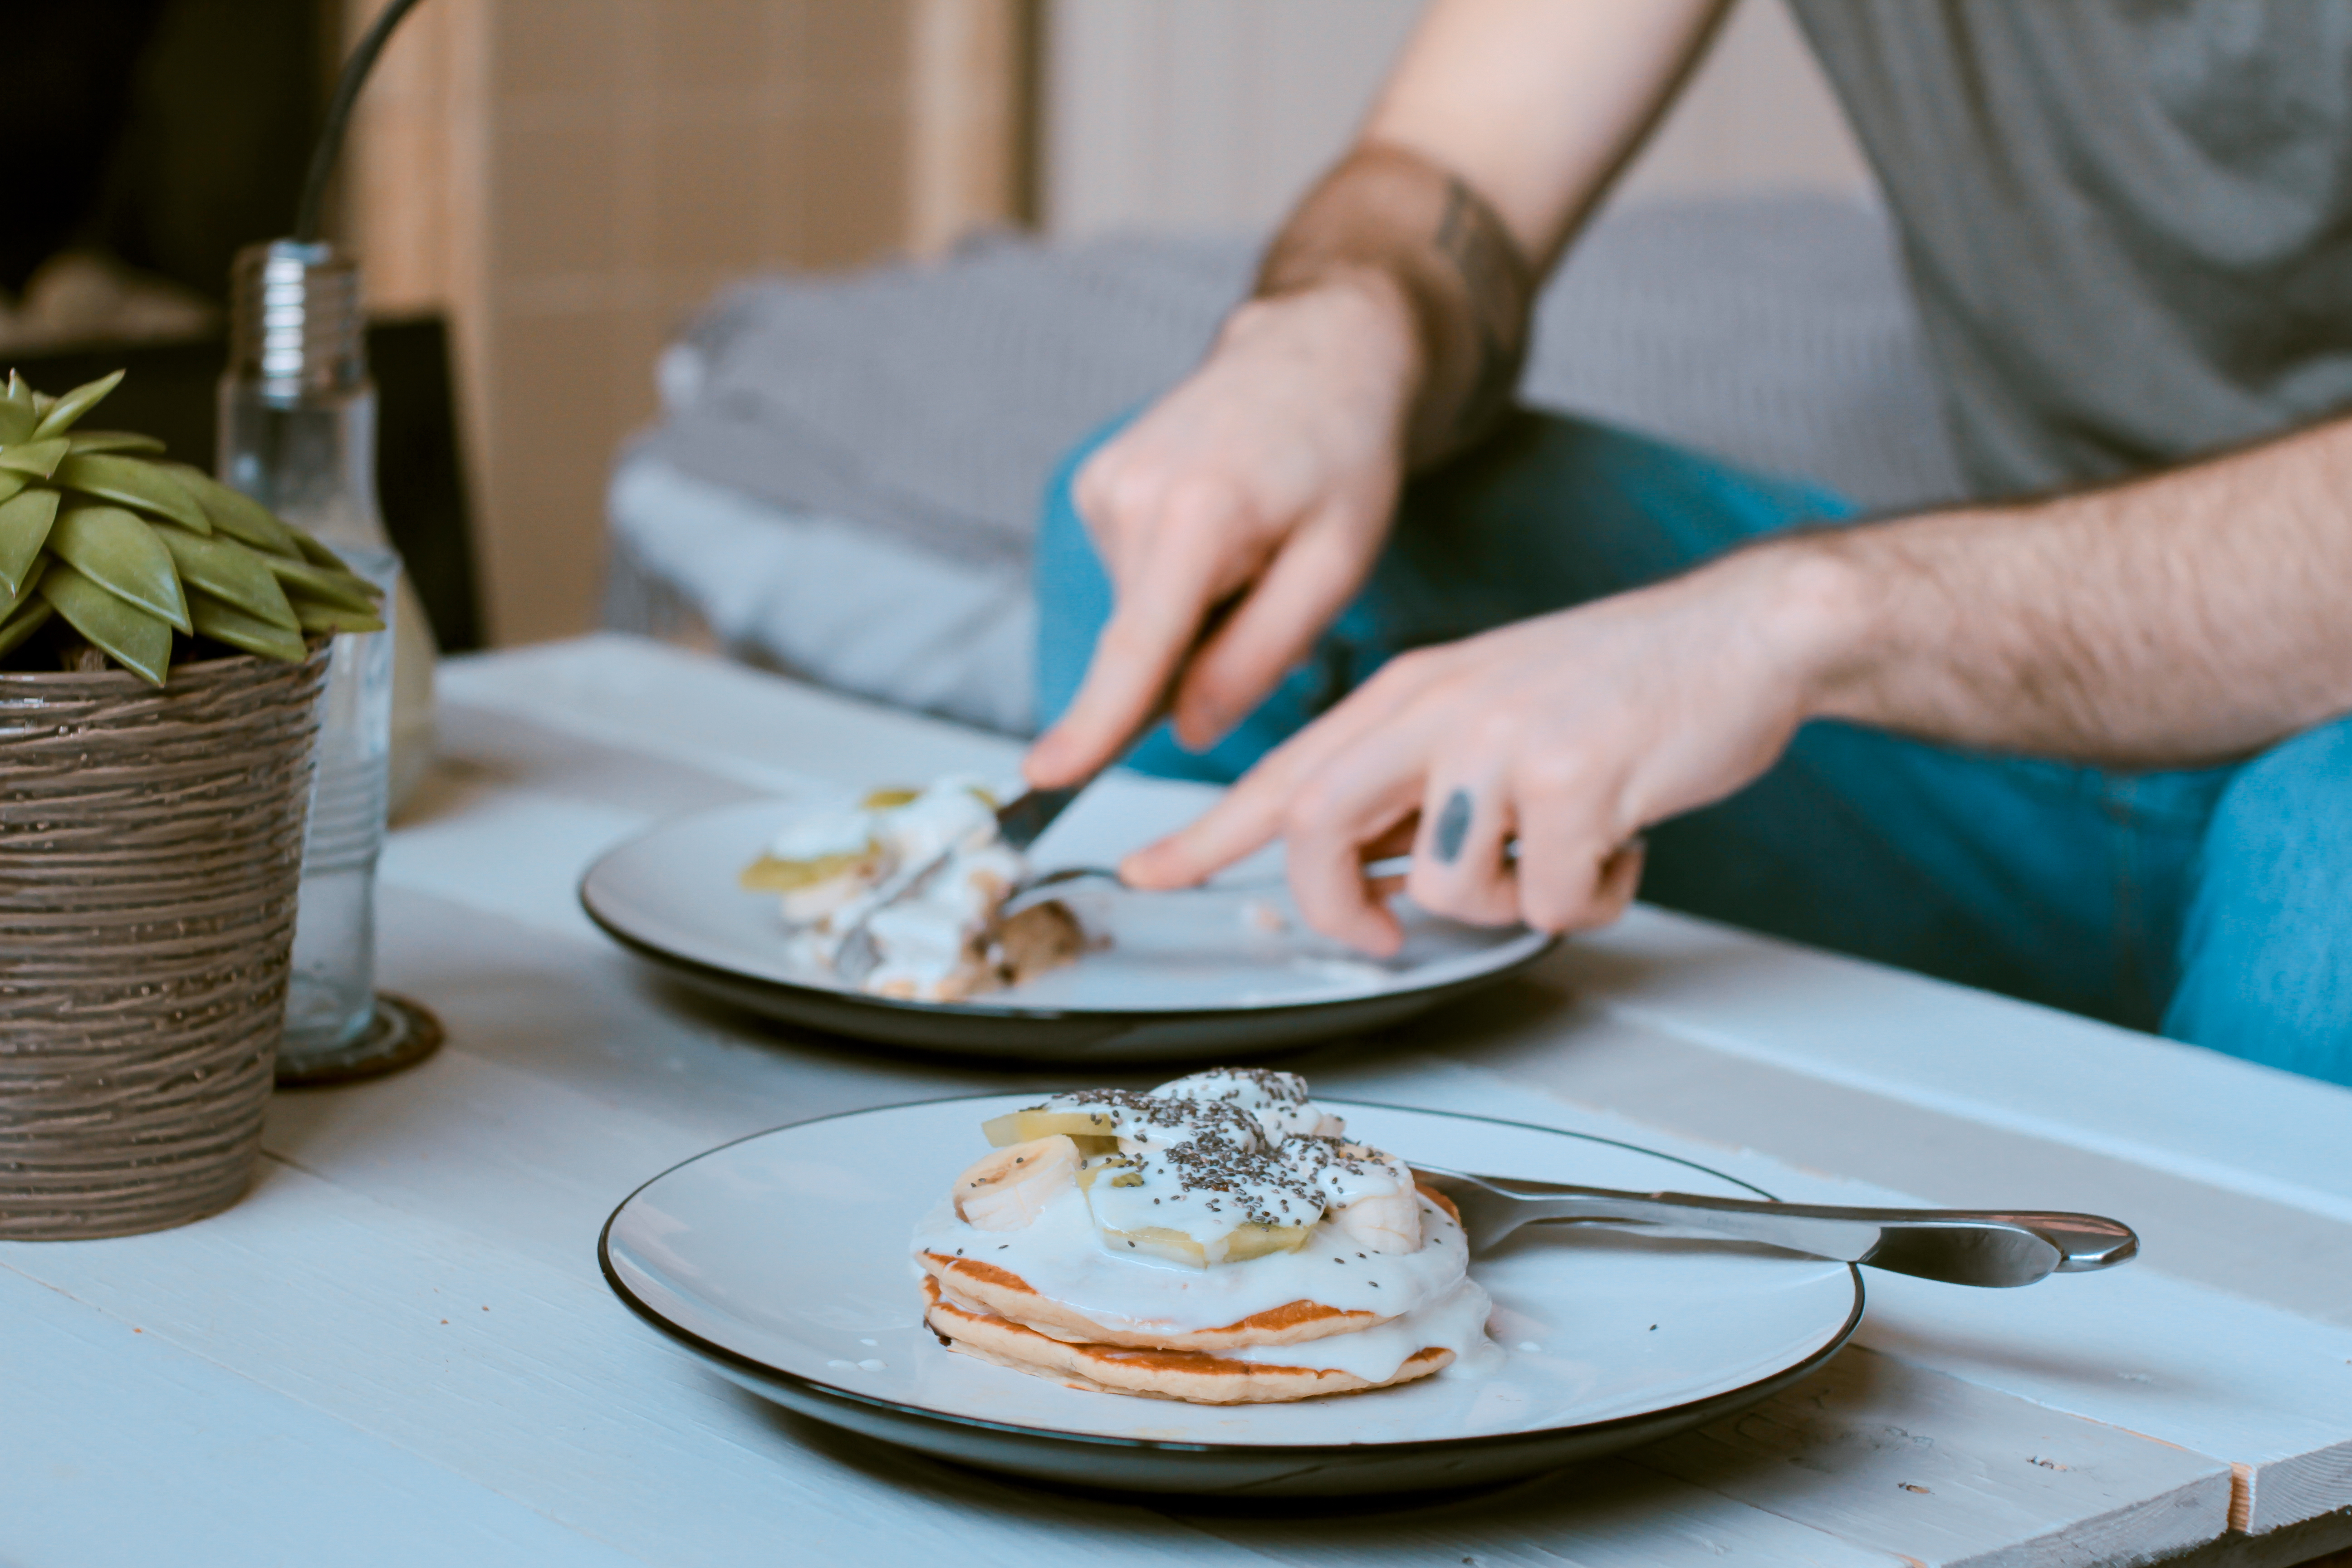
dish, meal, food, cooking, produce, plate, breakfast, baking, lunch, pancake, cook, icing, brunch, sense